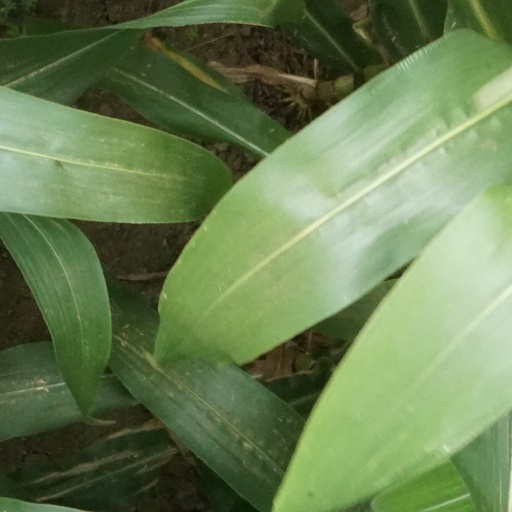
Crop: maize; corn